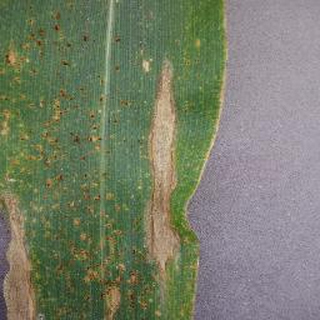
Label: corn_northern_leaf_blight